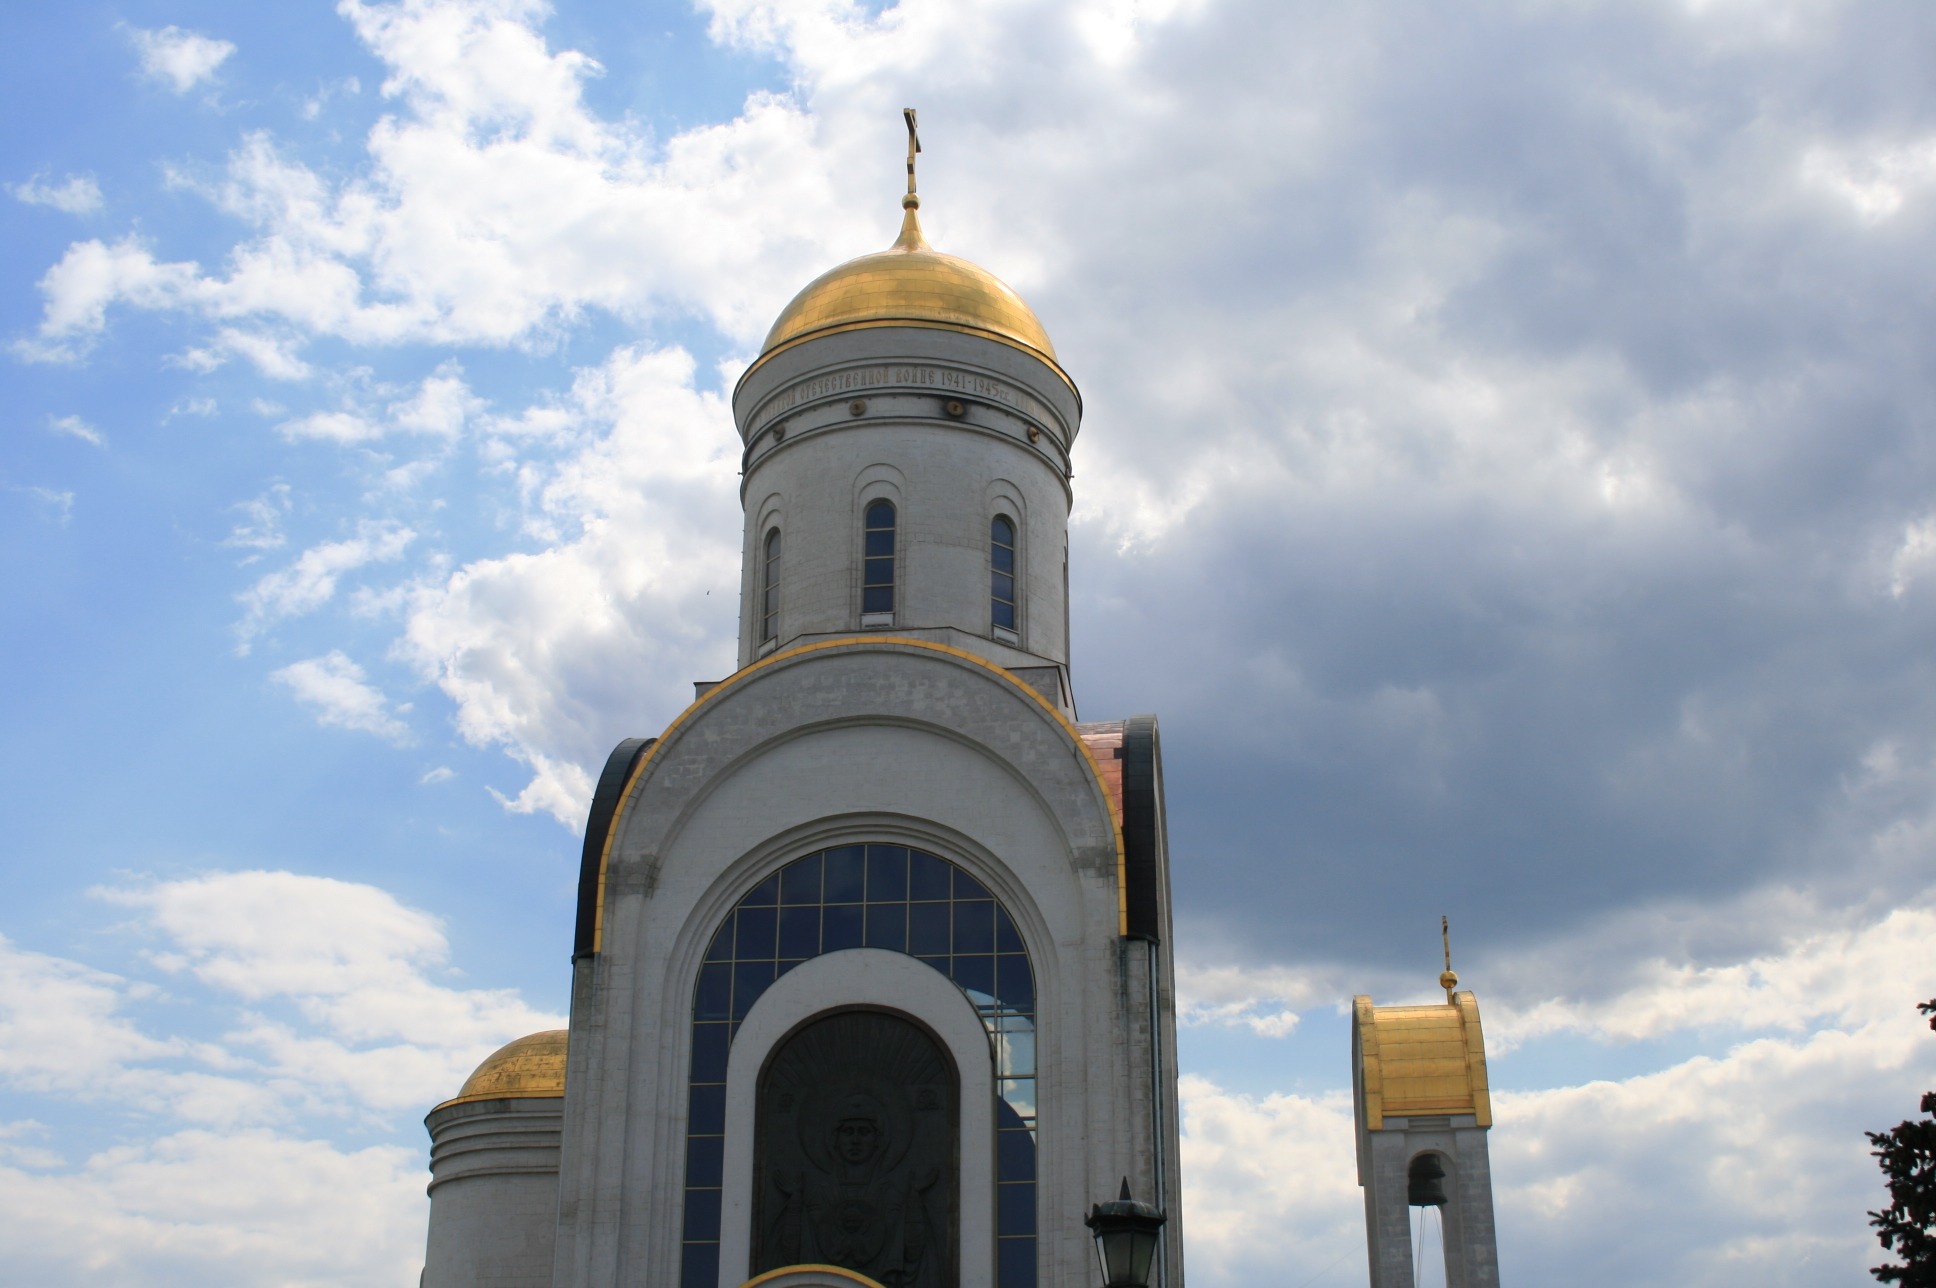
architecture, sky, building, tower, religion, landmark, church, place of worship, bell tower, sky and clouds, steeple, arches, golden domes, russian orthodox